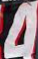
Number: 4